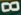
Number: 8